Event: Nepal Earthquake
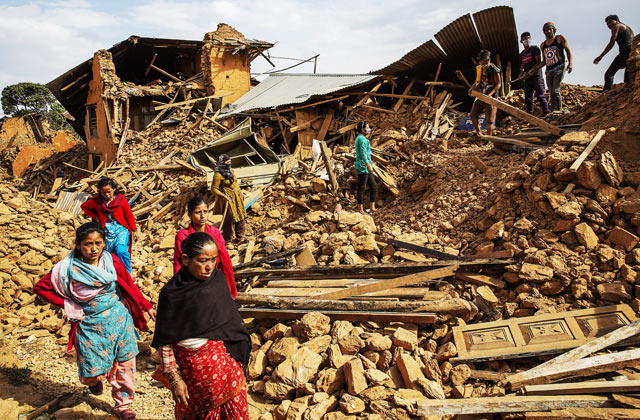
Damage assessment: damage